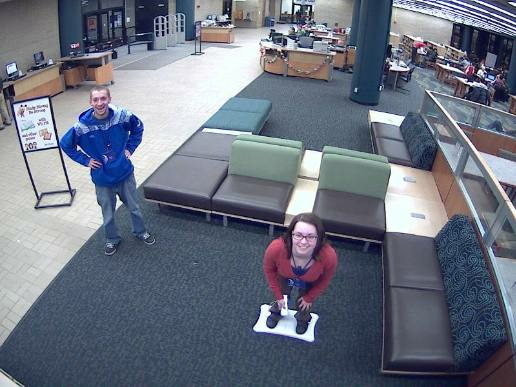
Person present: Yes